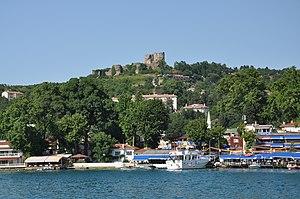
Anadolu Kavağı, le dernier port de côte asiatique du Bosphore avant la Mer Noire dans le quartier Beykoz de l'Istanbul en Turquie avec en arrière plan le château Yoros.